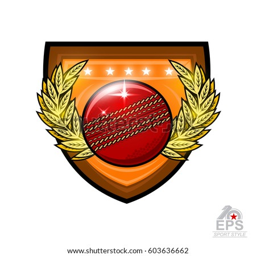
cricket ball in center of golden wreath on the shield .